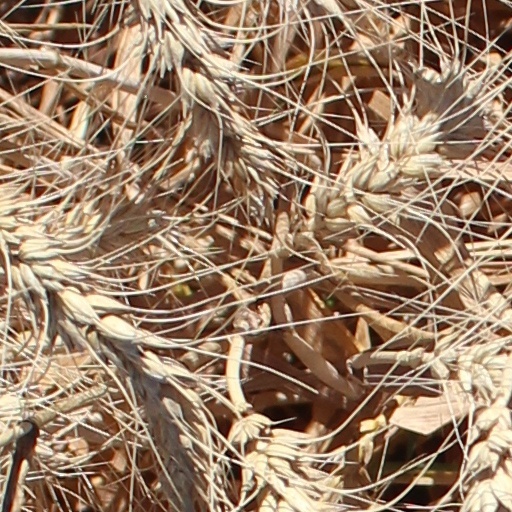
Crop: wheat